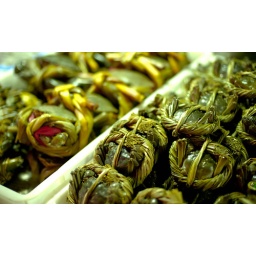
At a fish market in Zhuhai, China